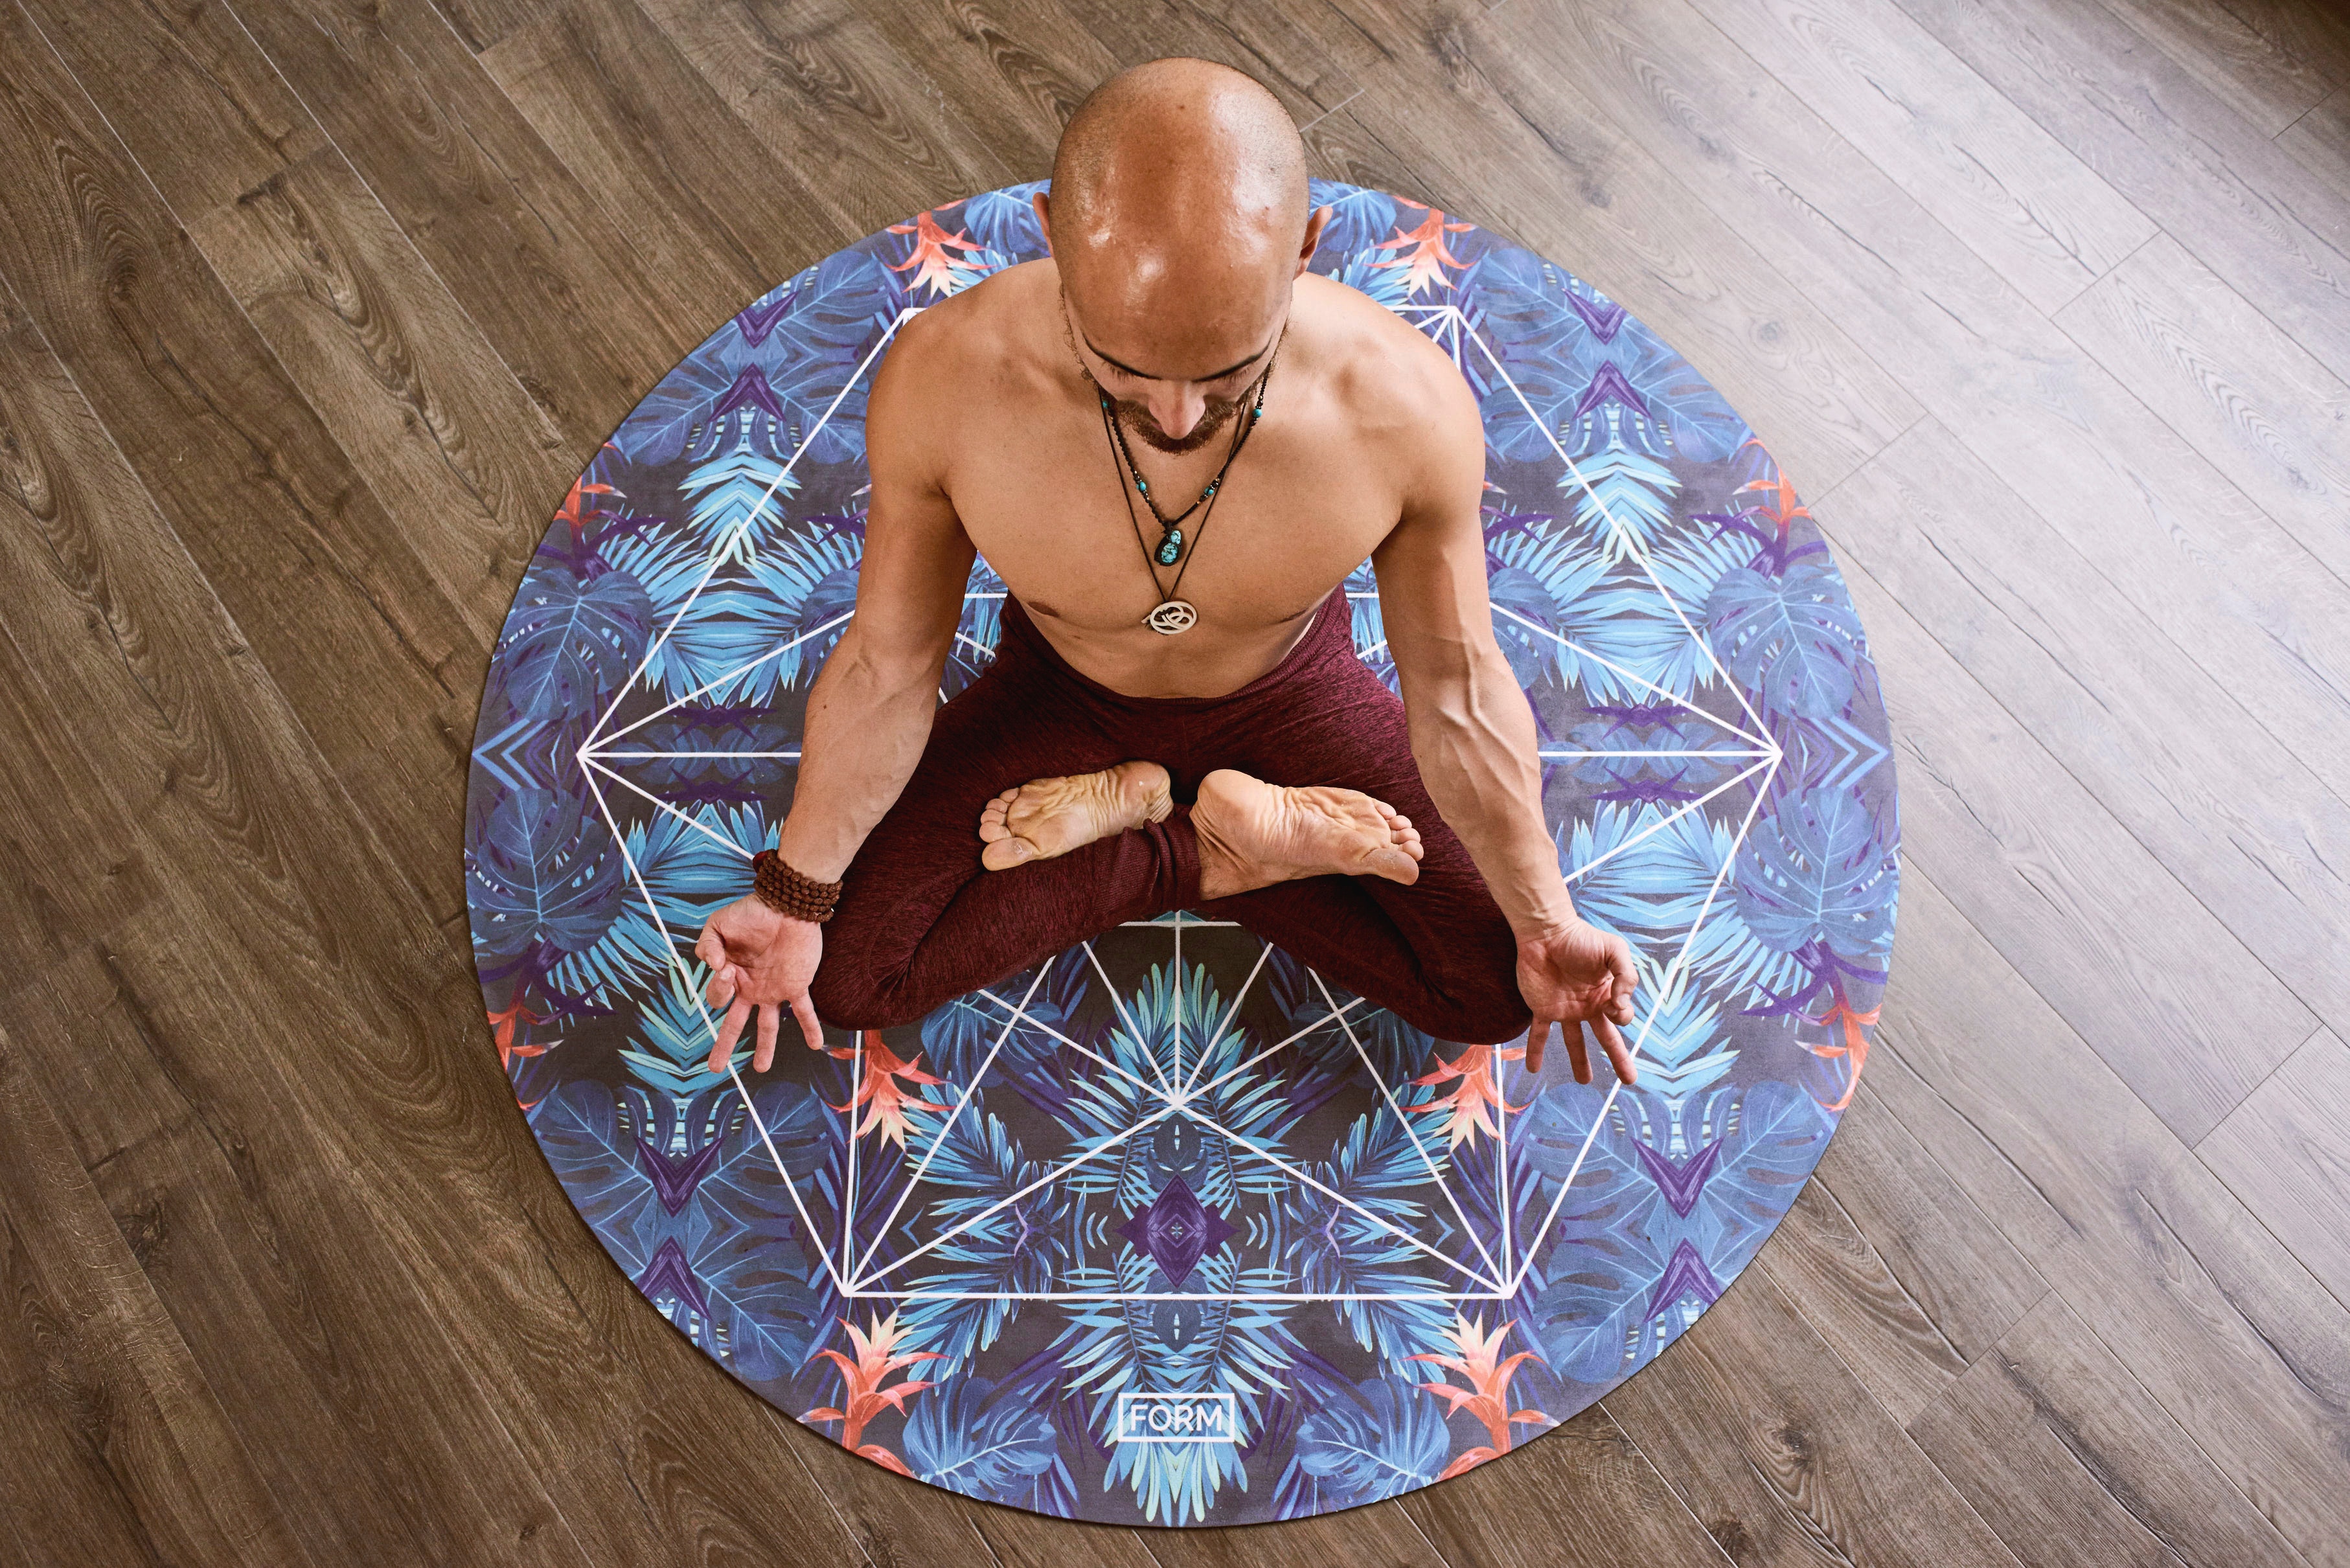
male, sitting, leg, floor, flooring, circle, muscle, wood, Barechested, wood flooring, hardwood, art